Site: brandenburg
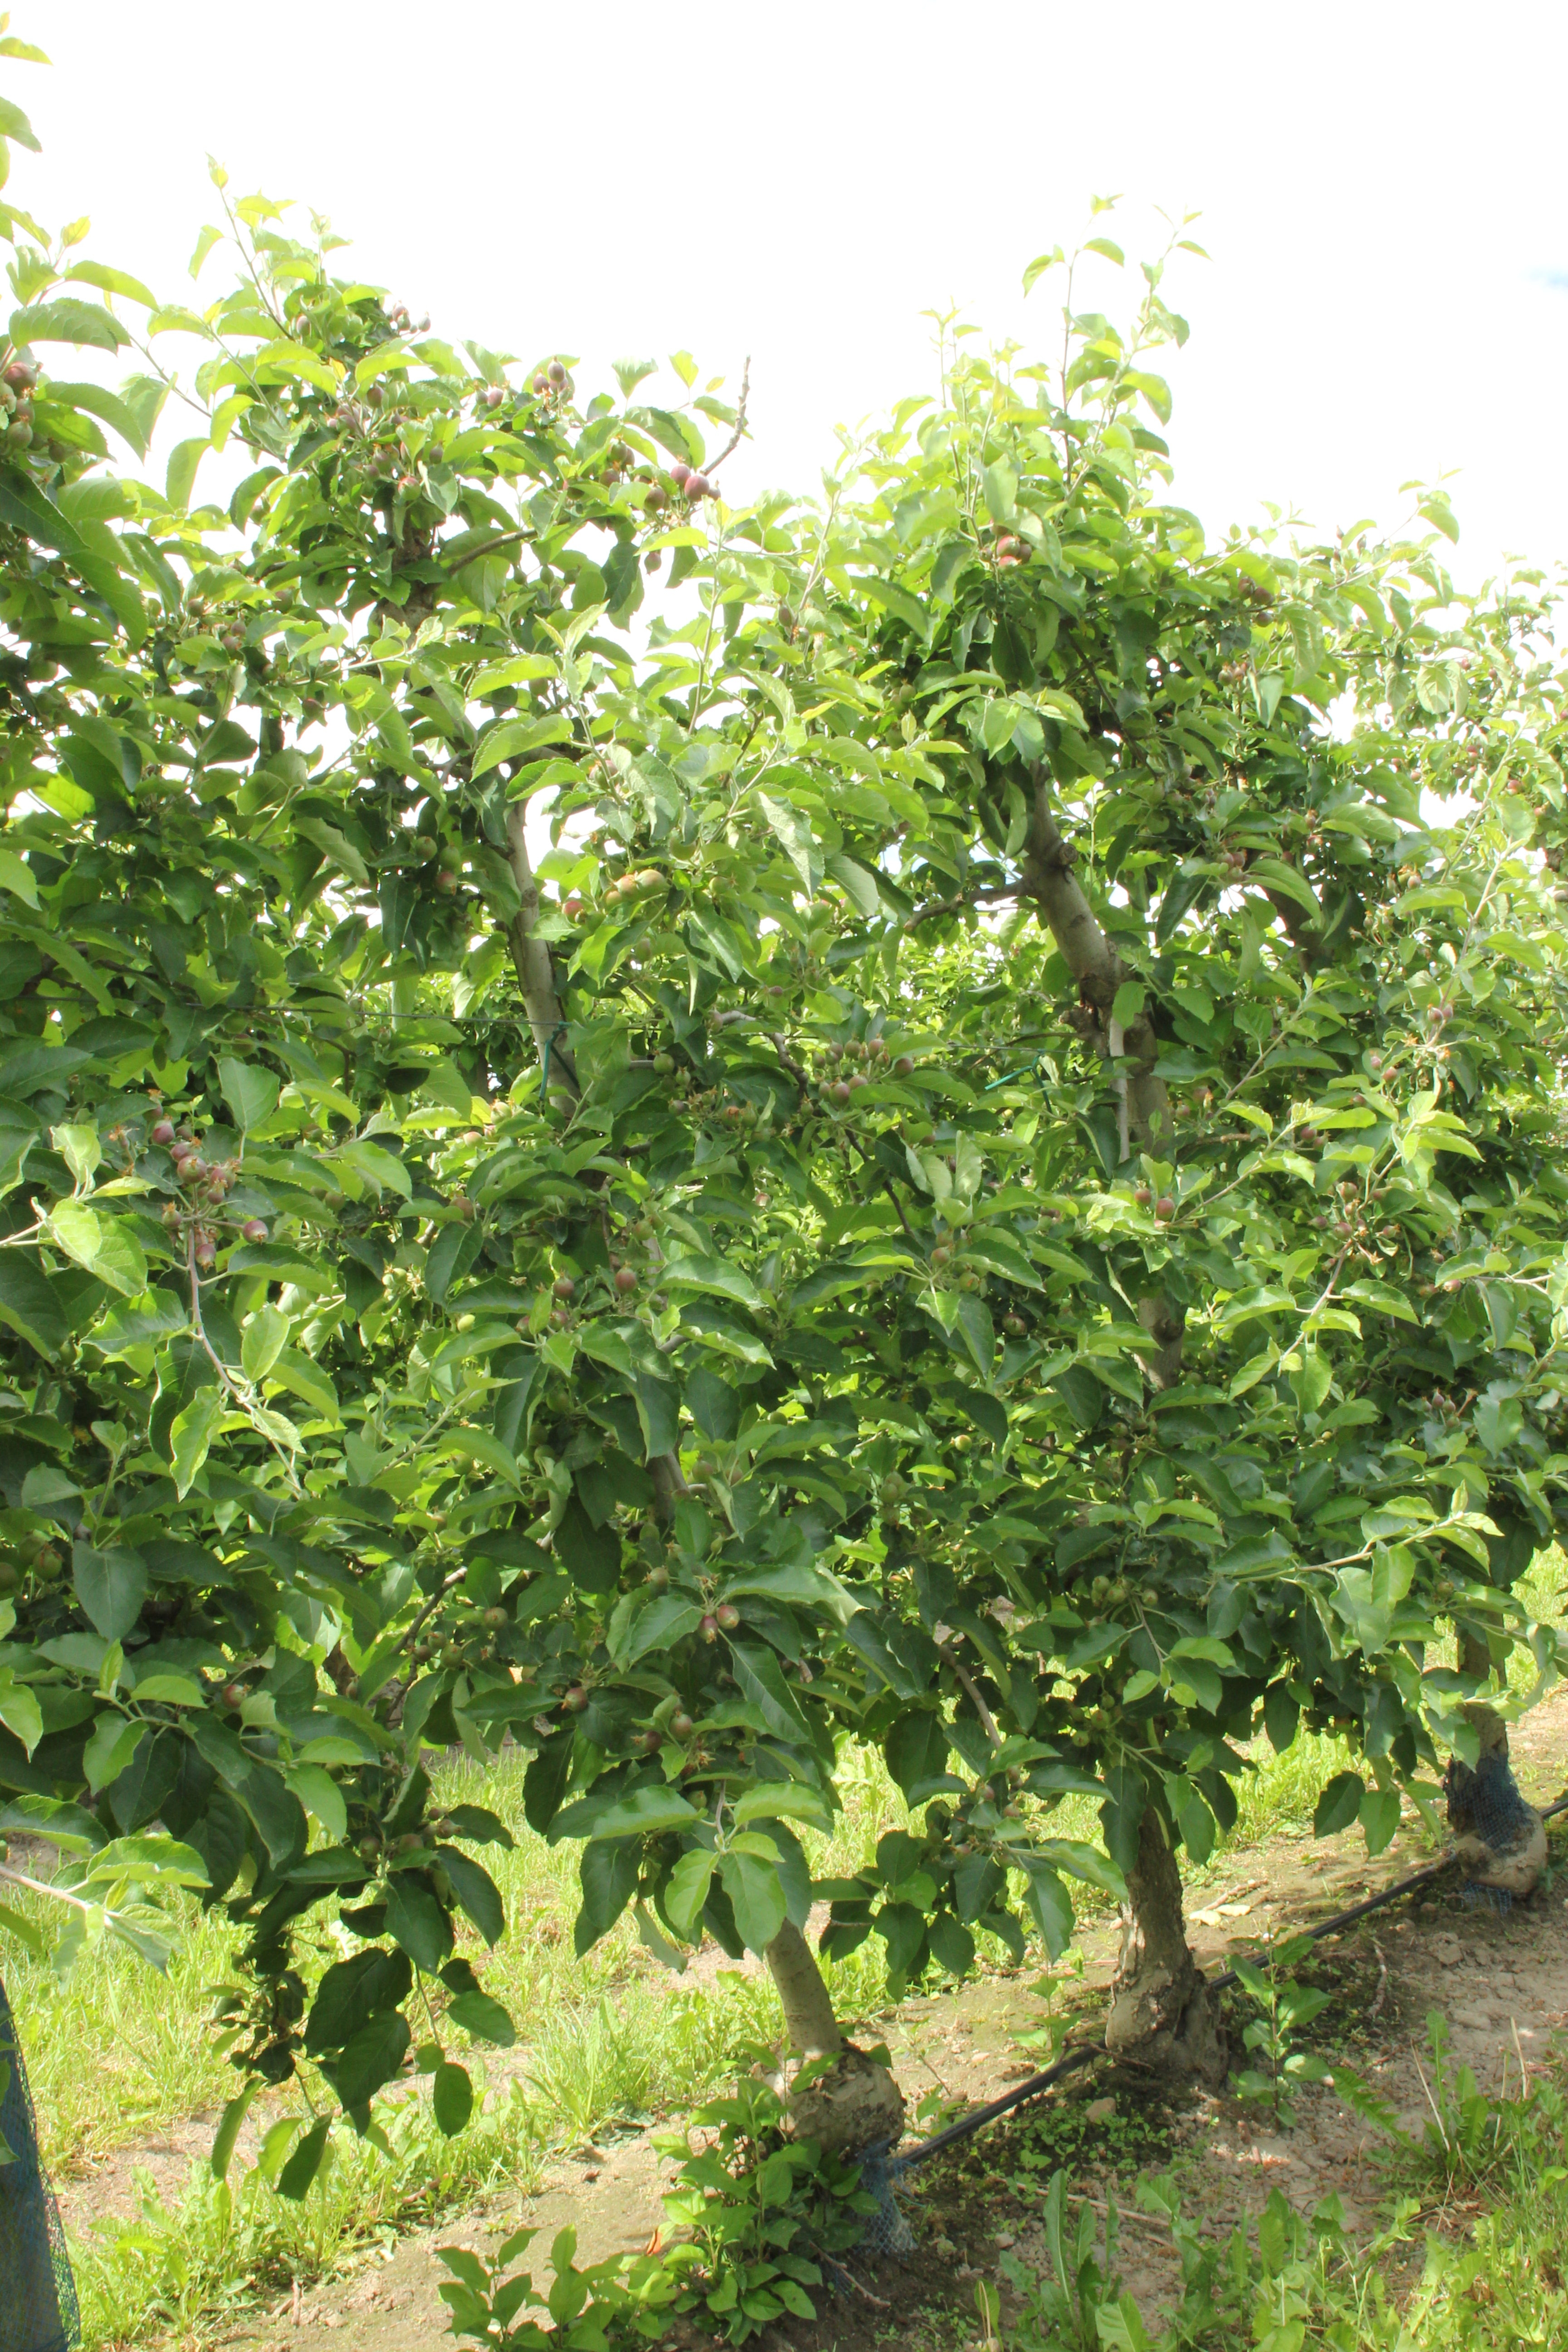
Growth stage (BBCH 72): Development of fruit